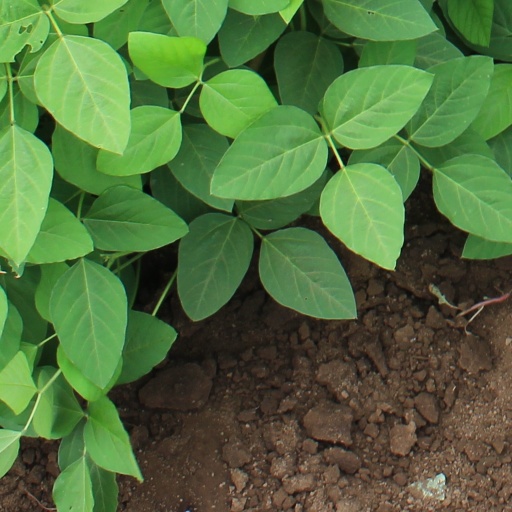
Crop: soybean